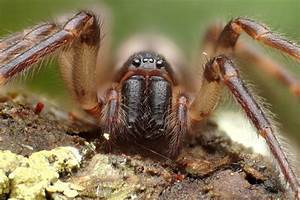
Label: spider